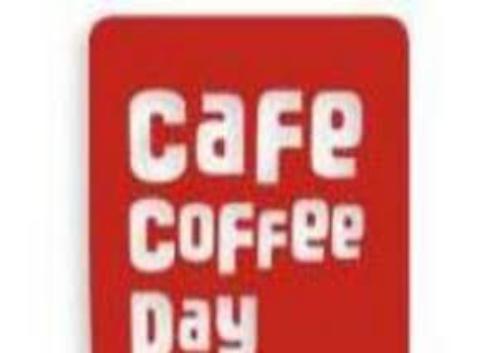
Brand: Cafe Coffee Day
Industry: Food